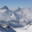
Label: mountain